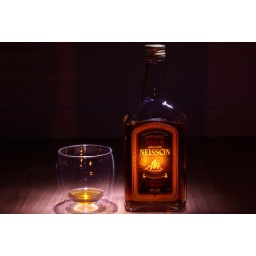
First shot by night with a pocket lamp and candle . I like the color. Rhum Nocturne - Pentax